Surfside 6

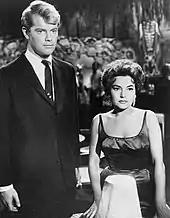
Donahue and Sierra

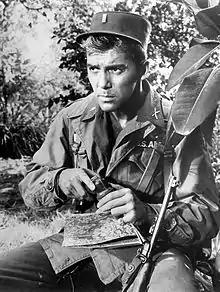
Lee Patterson in a 1962 episode

After the show was cancelled, Troy Donahue moved over to the cast of "Hawaiian Eye" to replace Anthony Eisley. Donahue played hotel social director Philip Barton.